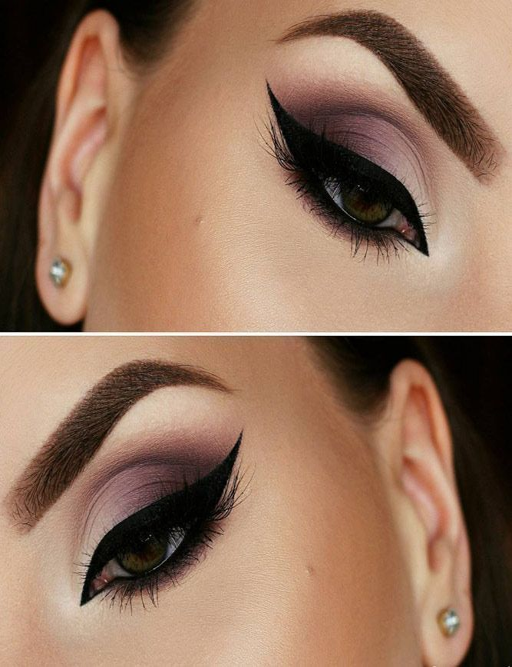
learn more tips on how to pick the right type of smokey makeup for the shape of your eyes .